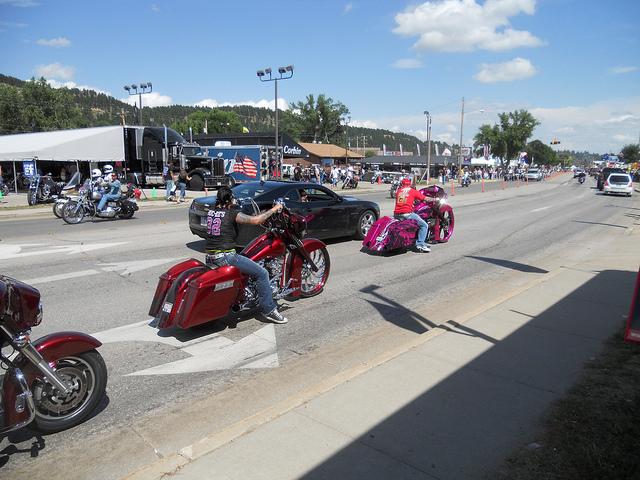
Group of motorcycles driving in single file down a road